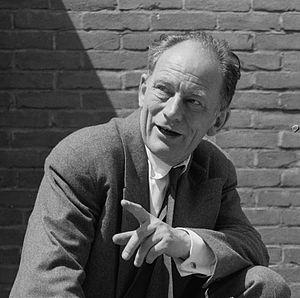
Wolfgang Staudte est un acteur, réalisateur et scénariste allemand, né le 9 octobre 1906 à Sarrebruck, et mort le 19 janvier 1984 à Maribor.